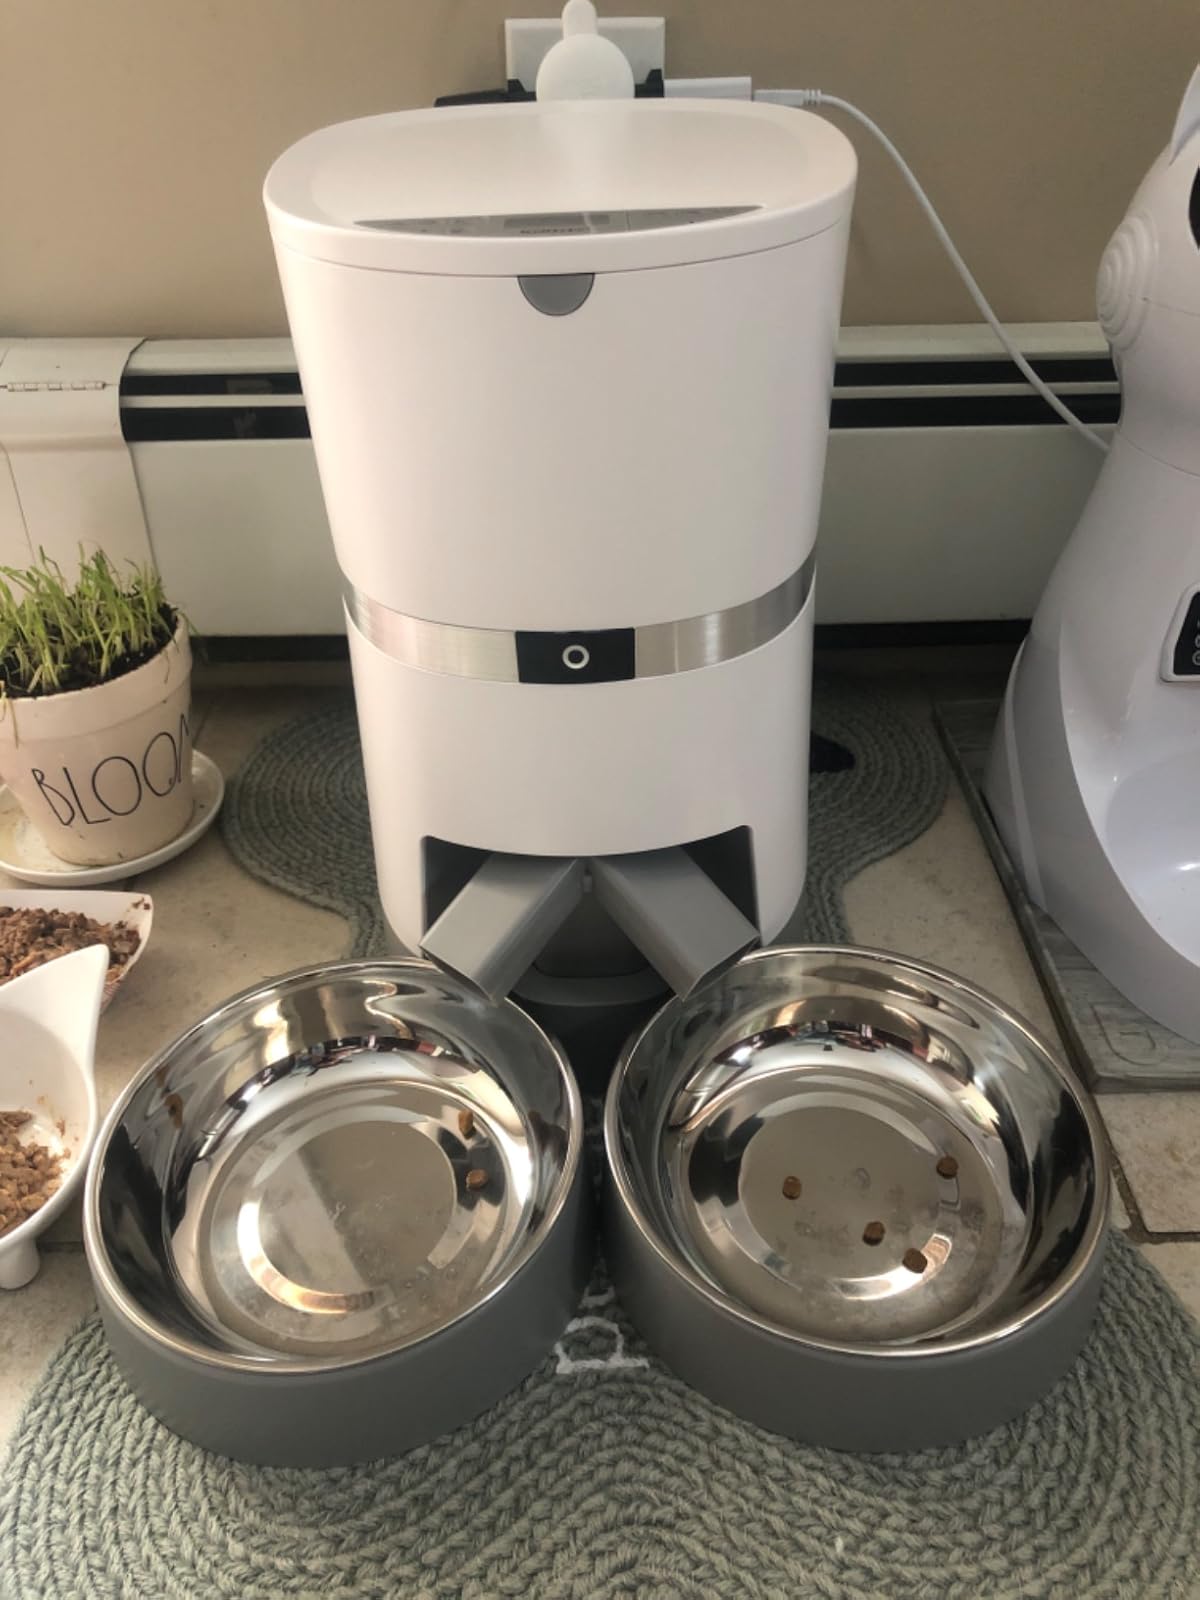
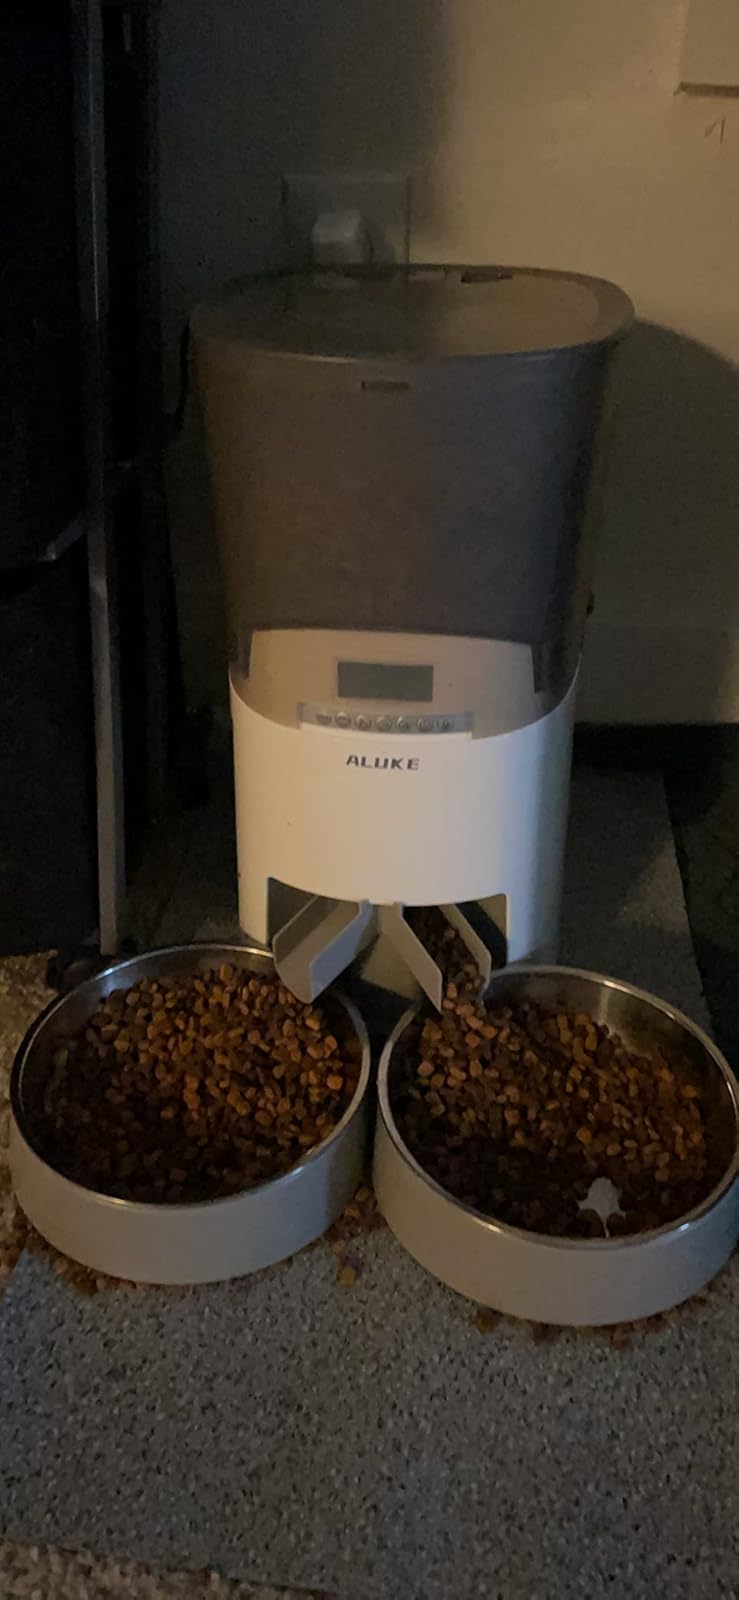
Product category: items_feeder
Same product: no